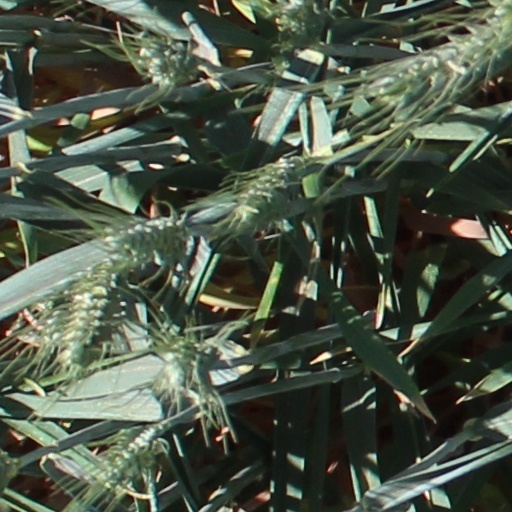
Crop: wheat